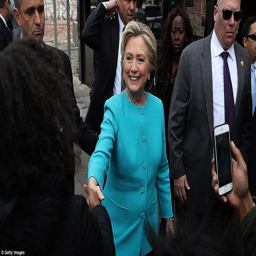
politician was all smiles after being again cleared by government agency after the investigation into her emails was reopened